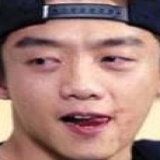
diễn viên Trịnh Khải